Canadarago Lake

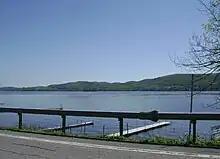
Canadarago Lake seen from NY 28

Canadarago Lake is just over long with a surface area of . Its average depth is , with a maximum depth of . The northern end of the lake is in the Town of Richfield, and the southern end is in the Town of Otsego and bordered by the Town of Exeter on the west. The lake runs from the Village of Richfield Springs at the north end to the community of Schuyler Lake at the south end. The lake has historically also been known as "Schuyler Lake", and the community mentioned earlier still bears this name.